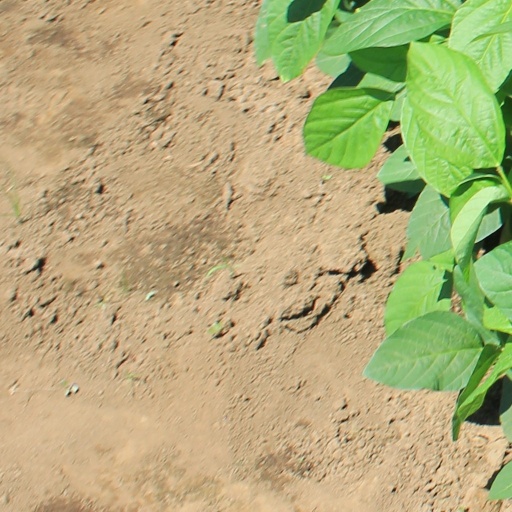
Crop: soybean